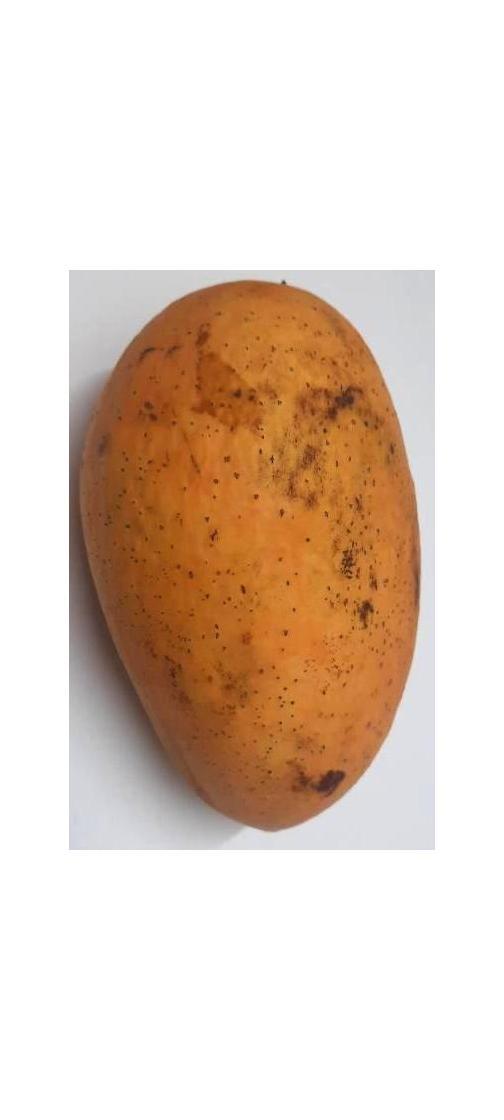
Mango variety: Ashshina Classic